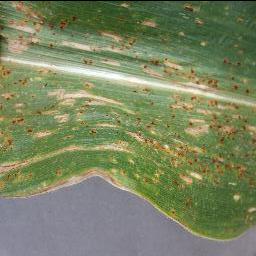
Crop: corn
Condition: (maize)_cercospora_spot_gray_spot